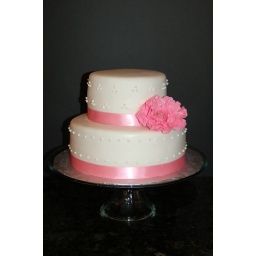
White fondant dotted cake with pink gum paste peony by Sweet Cakes of San Diego